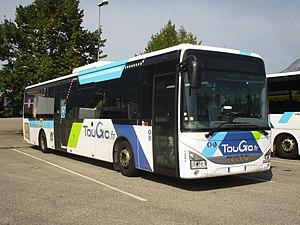
Un Iveco Crossway LE (n°1301 de Philibert) dans la cour du Garage Vasseur - Renault Trucks (Voglans, France) le 28 août 2017.
Le Crossway LE est un autocar à plancher bas fabriqué et commercialisé par les constructeurs Irisbus puis Iveco Bus depuis 2007. Dès 2014, Iveco Bus appose son logo sur la calandre. Il a pour but principal de rouler sur des lignes BHNS/CHNS urbaine, périurbaine et interurbaine courte.